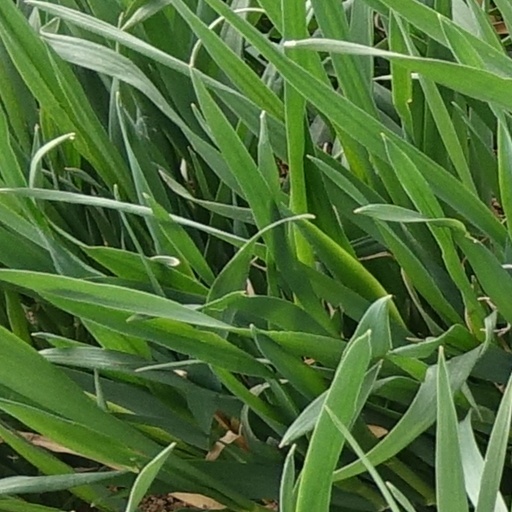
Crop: wheat